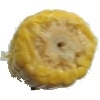
Label: Corn 1